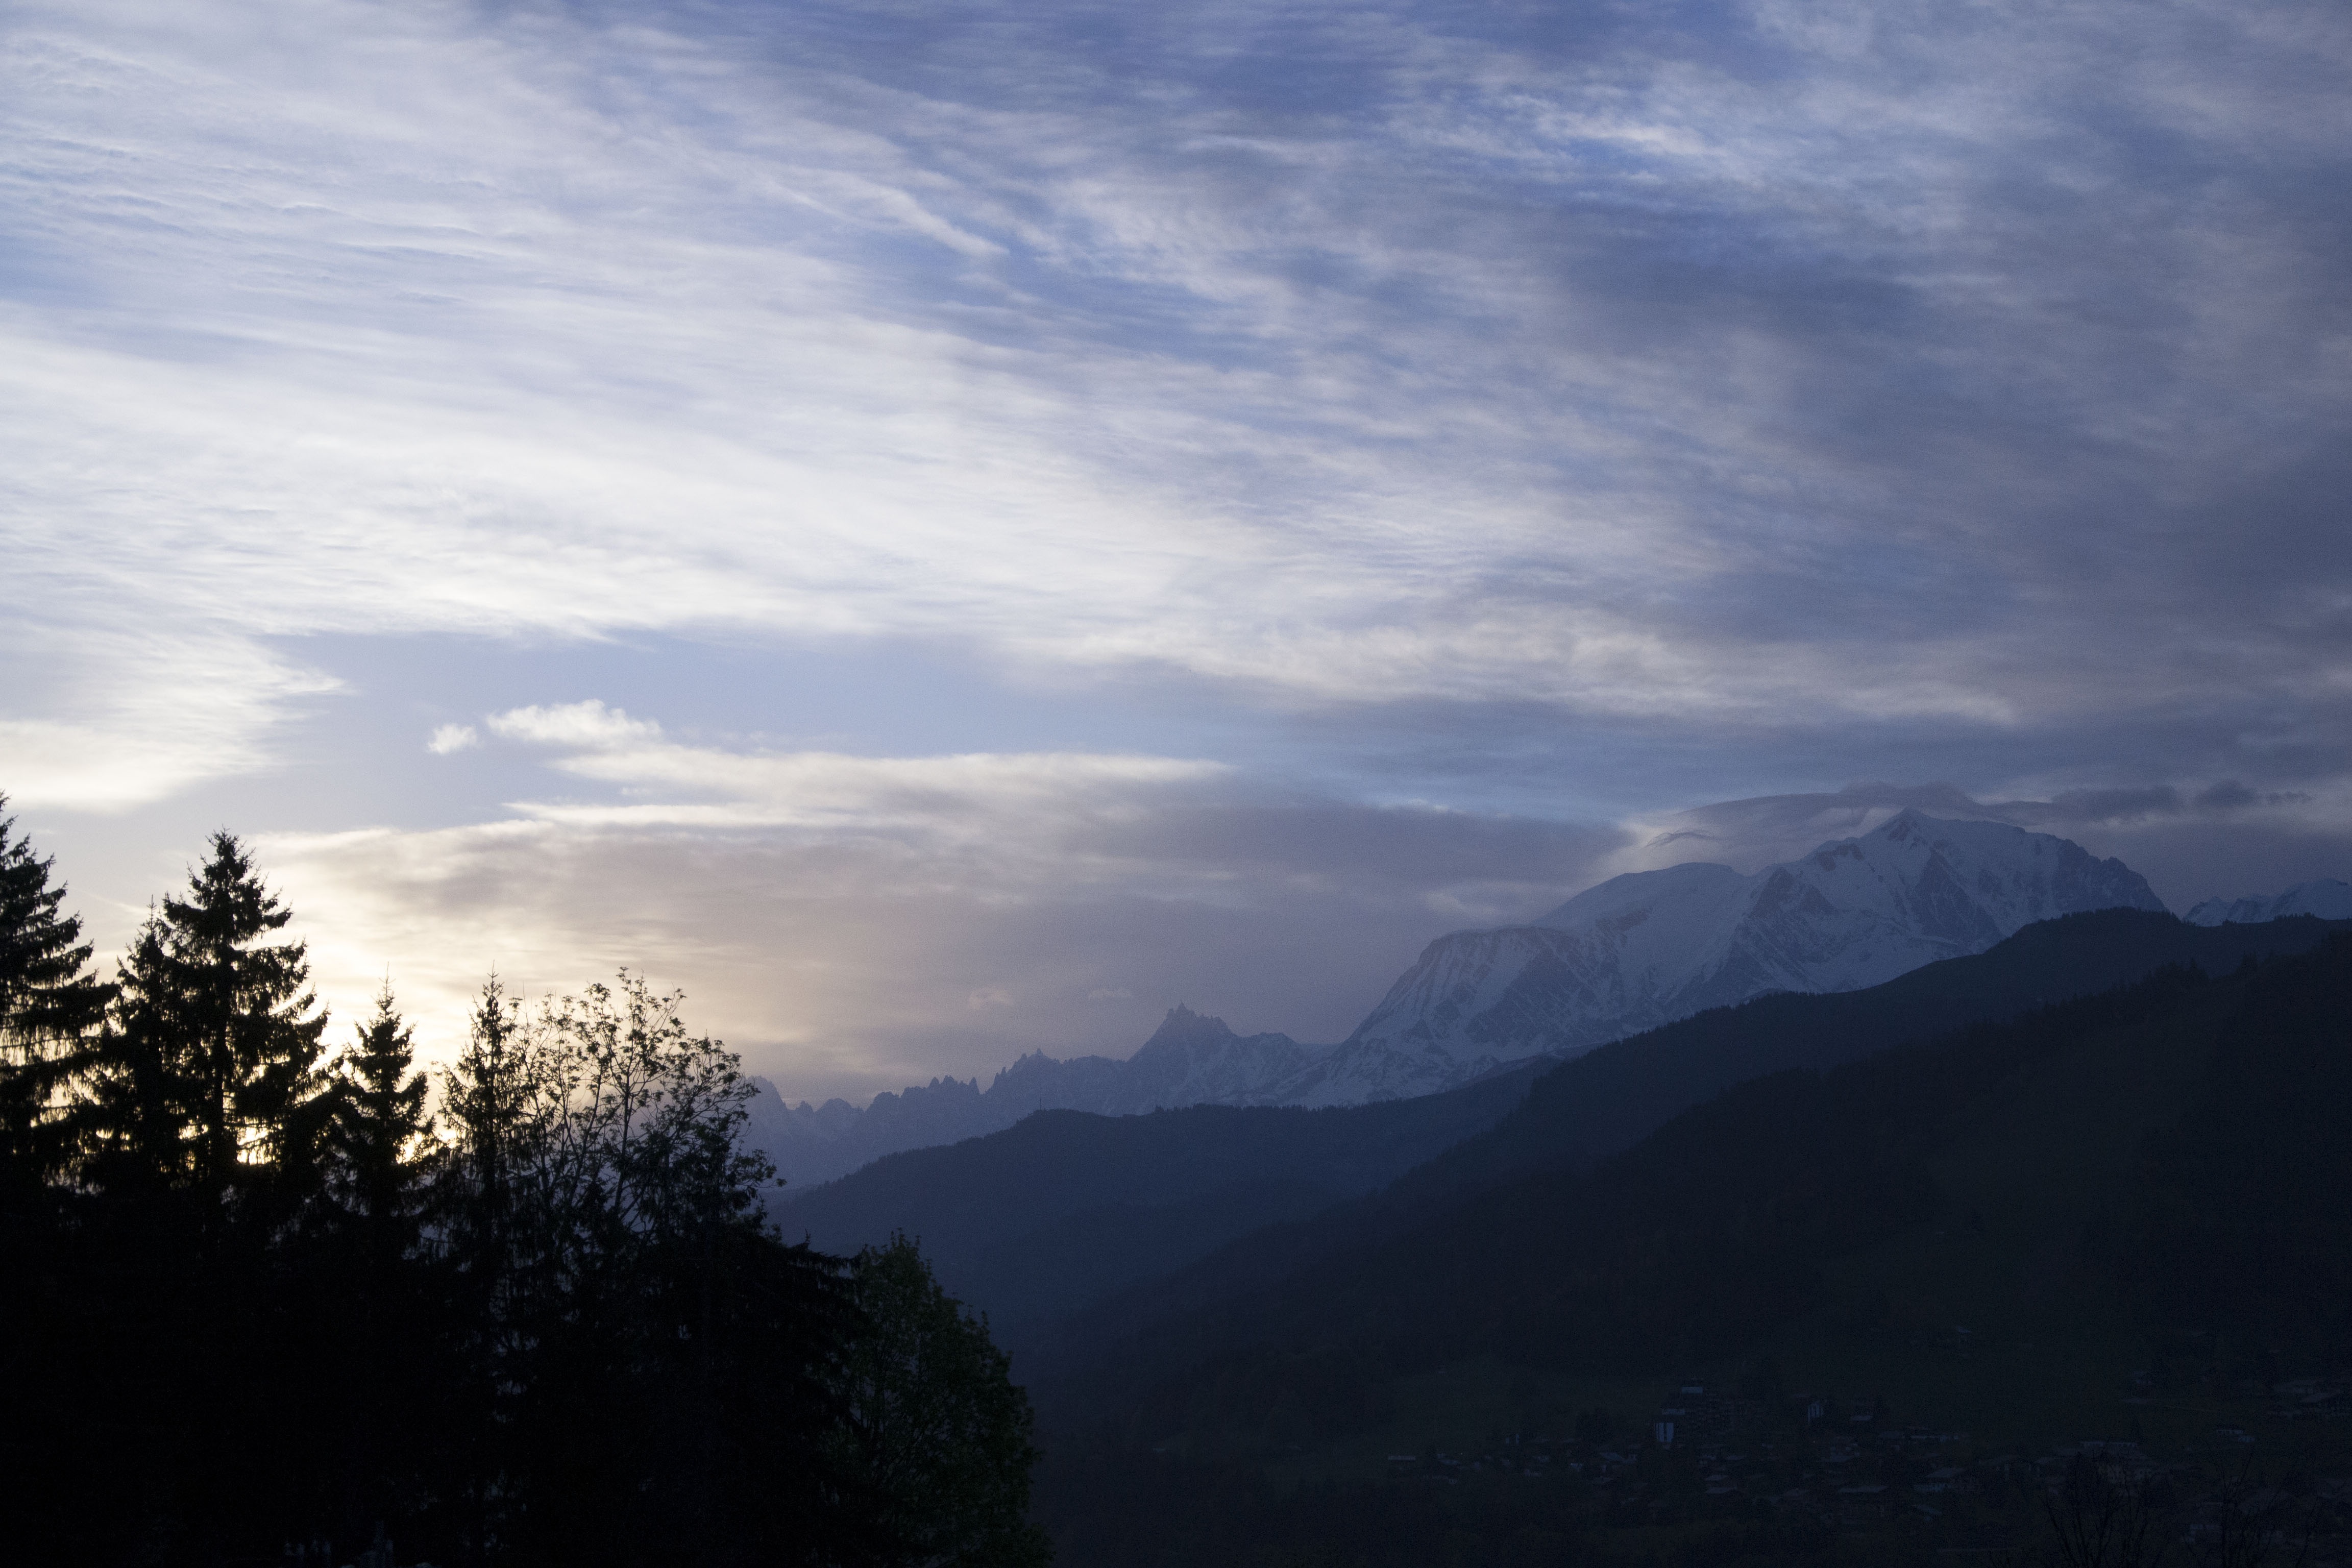
landscape, nature, wilderness, mountain, snow, cloud, sky, sunrise, sunset, mist, sunlight, morning, hill, dawn, valley, mountain range, dusk, evening, weather, ridge, summit, mont blanc, alps, plateau, landform, geographical feature, atmospheric phenomenon, mountainous landforms, break of dawn